Paul Delesalle

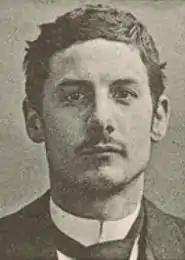
Paul Delesalle

Paul Delesalle (29 July 1870 – 8 April 1948) was a French anarchist and syndicalist who was prominent in the trade union movement. He started work as a machinist, became a journalist, and later became a bookseller, publisher and writer.